Jack Carroll (comedian)

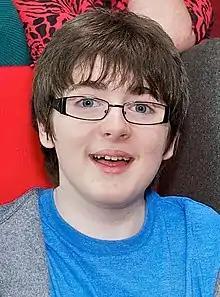
Carroll in 2013

Jack Carroll (born 18 October 1998) is an English comedian and actor. He competed in the seventh series of "Britain's Got Talent" at the age of 14, finishing as the runner-up. As an actor, he appeared in two series of the CBBC series "Ministry of Curious Stuff" and from 2014 to 2018, he starred in the Sky sitcom "Trollied". Carroll, whose cerebral palsy is often a subject of his act, won a Pride of Britain award in 2012. He returned to mainstream media in 2024, taking on a regular role in "Coronation Street".